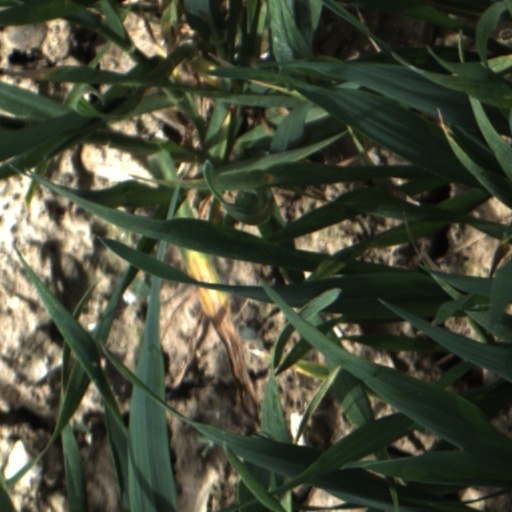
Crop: wheat